Nudi Noodle Place

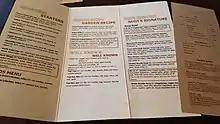
Menus

The Winter Kid Bowl has farfalle, chicken, and vegetables. Waterhouse described the Commander Noodle as "rice vermicelli, fish cakes, fried wontons and pork liver in a two-note (sweet and sour) broth", the Angus gravy noodles as "somewhere between beef chow fun and tagliatelle bolognese, with wide rice noodles in a rich ground-beef sauce, heavy on the white pepper", and the Devil Wings as "crisp-fried chicken wings served in a paper bag with a pile of lime, cilantro and chili to be tossed to your taste". Wu said the "Malaysian-style" laksa has a "rich and soothing curry coconut broth and rice noodles topped with a mountain of vegetables and hearty tofu chunks". He described the noodle soup as "vegetable-heavy" with a lighter broth. In 2022, "Eater Portland" Nathan Williams wrote, "Nudi's eclectic menu includes everything from Thai boat noodles to spicy brisket ramen, with snacks like tempura-fried pickles and frog's legs. It's a neighborhood standby, using seasonal produce for its menu and offering a kid's menu for families." The drink menu includes teas and sodas.